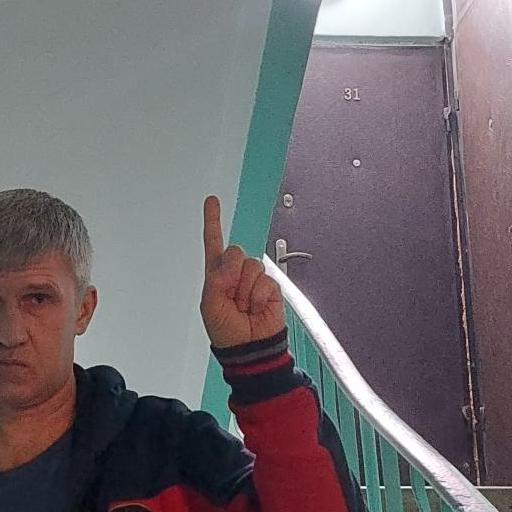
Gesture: one